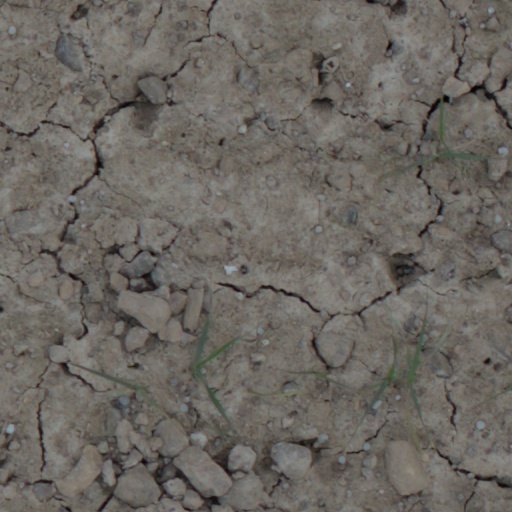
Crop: wheat